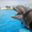
Label: dolphin